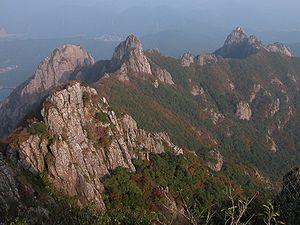
Le district de Yeongam est un district de la province du Jeolla du Sud, au sud-ouest de la Corée du Sud, près de la ville de Mokpo. Ses trois symboles sont la fleur d’ume, le zelkova et le pigeon de montagne.